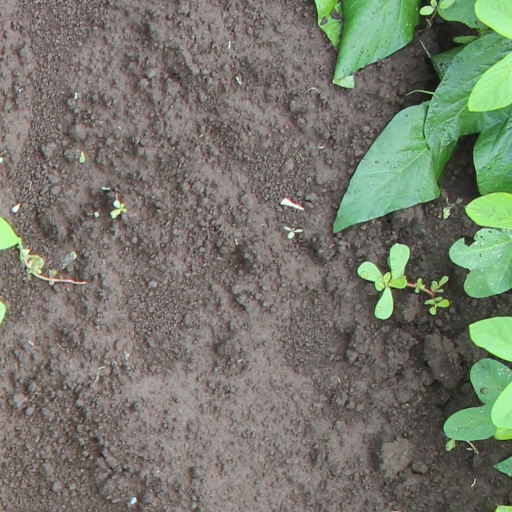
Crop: soybean